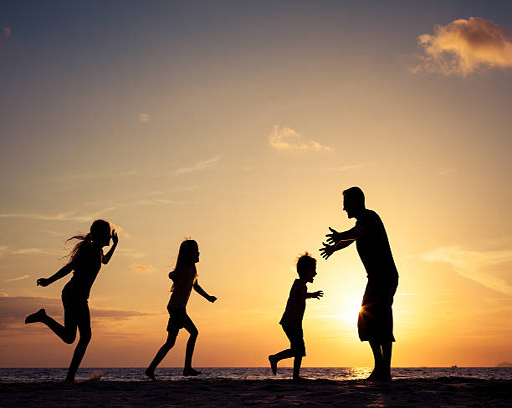
father and children playing on the beach at the sunset